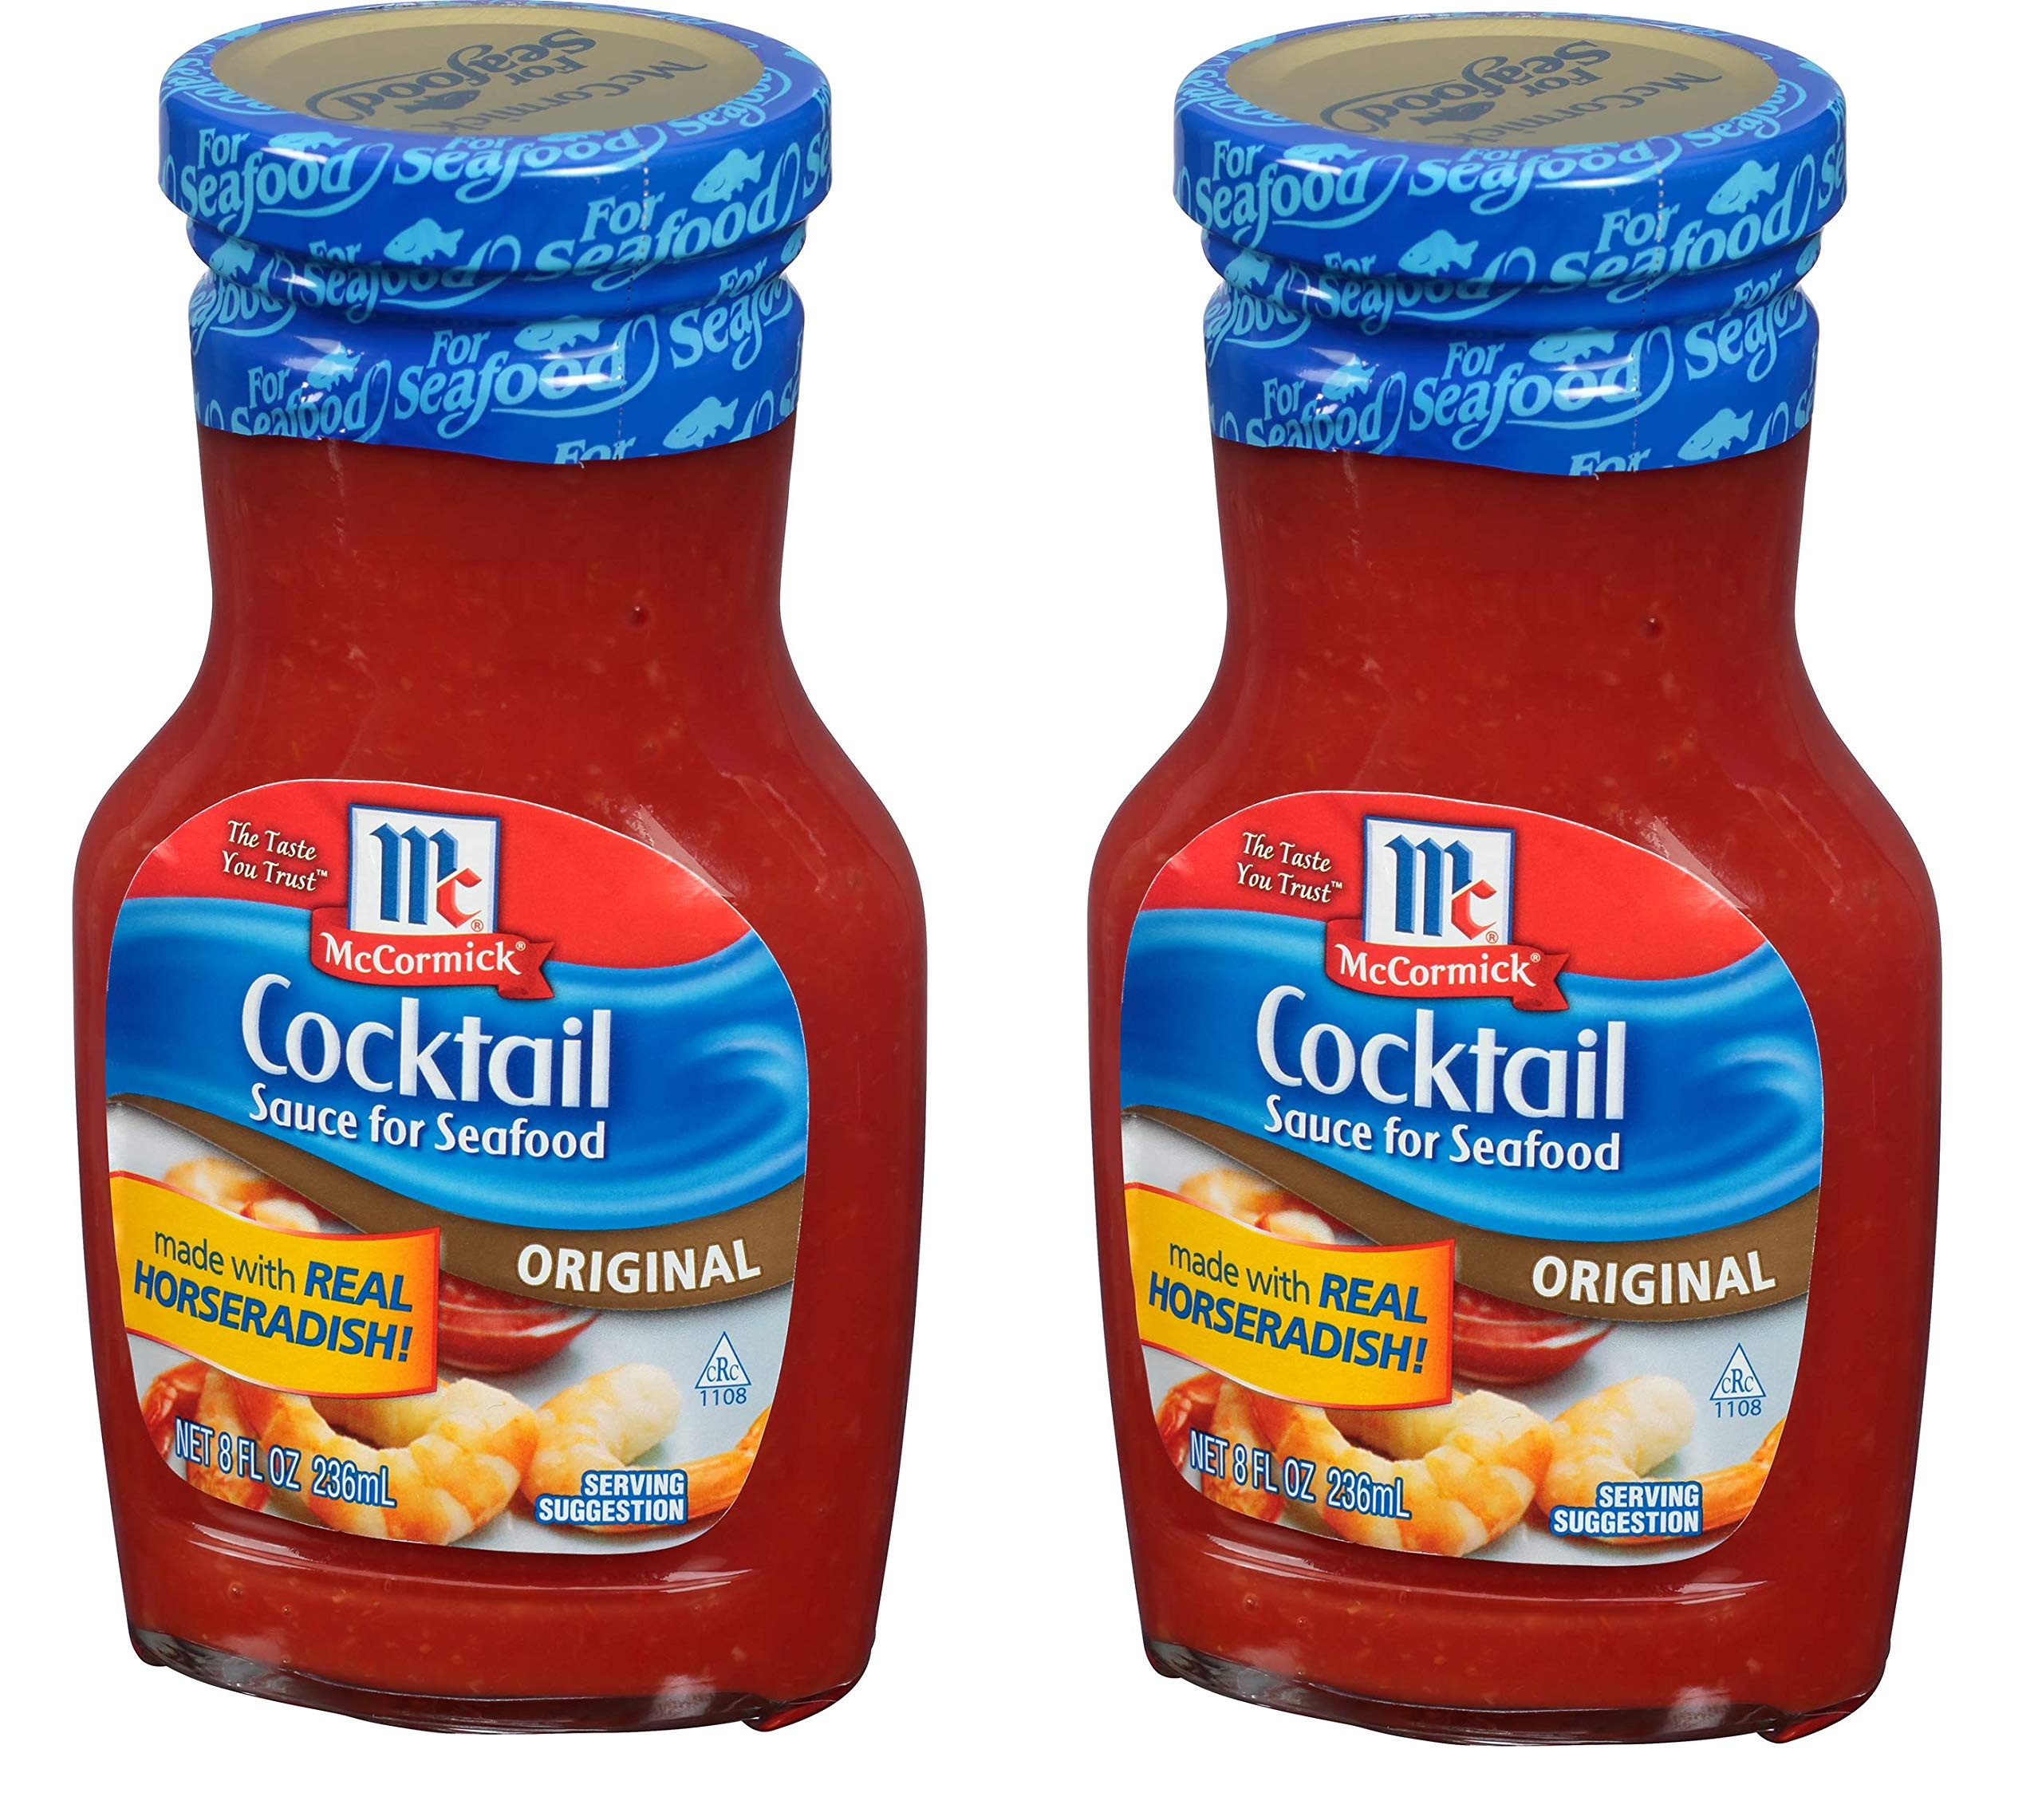
Item Name: Golden Dipt Sauce Cocktail
Value: 16.0
Unit: Fl Oz

Price: 4